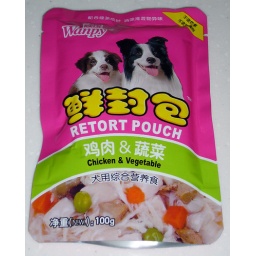
Chinglishy pet food, spotted on a shelf in Beijing.